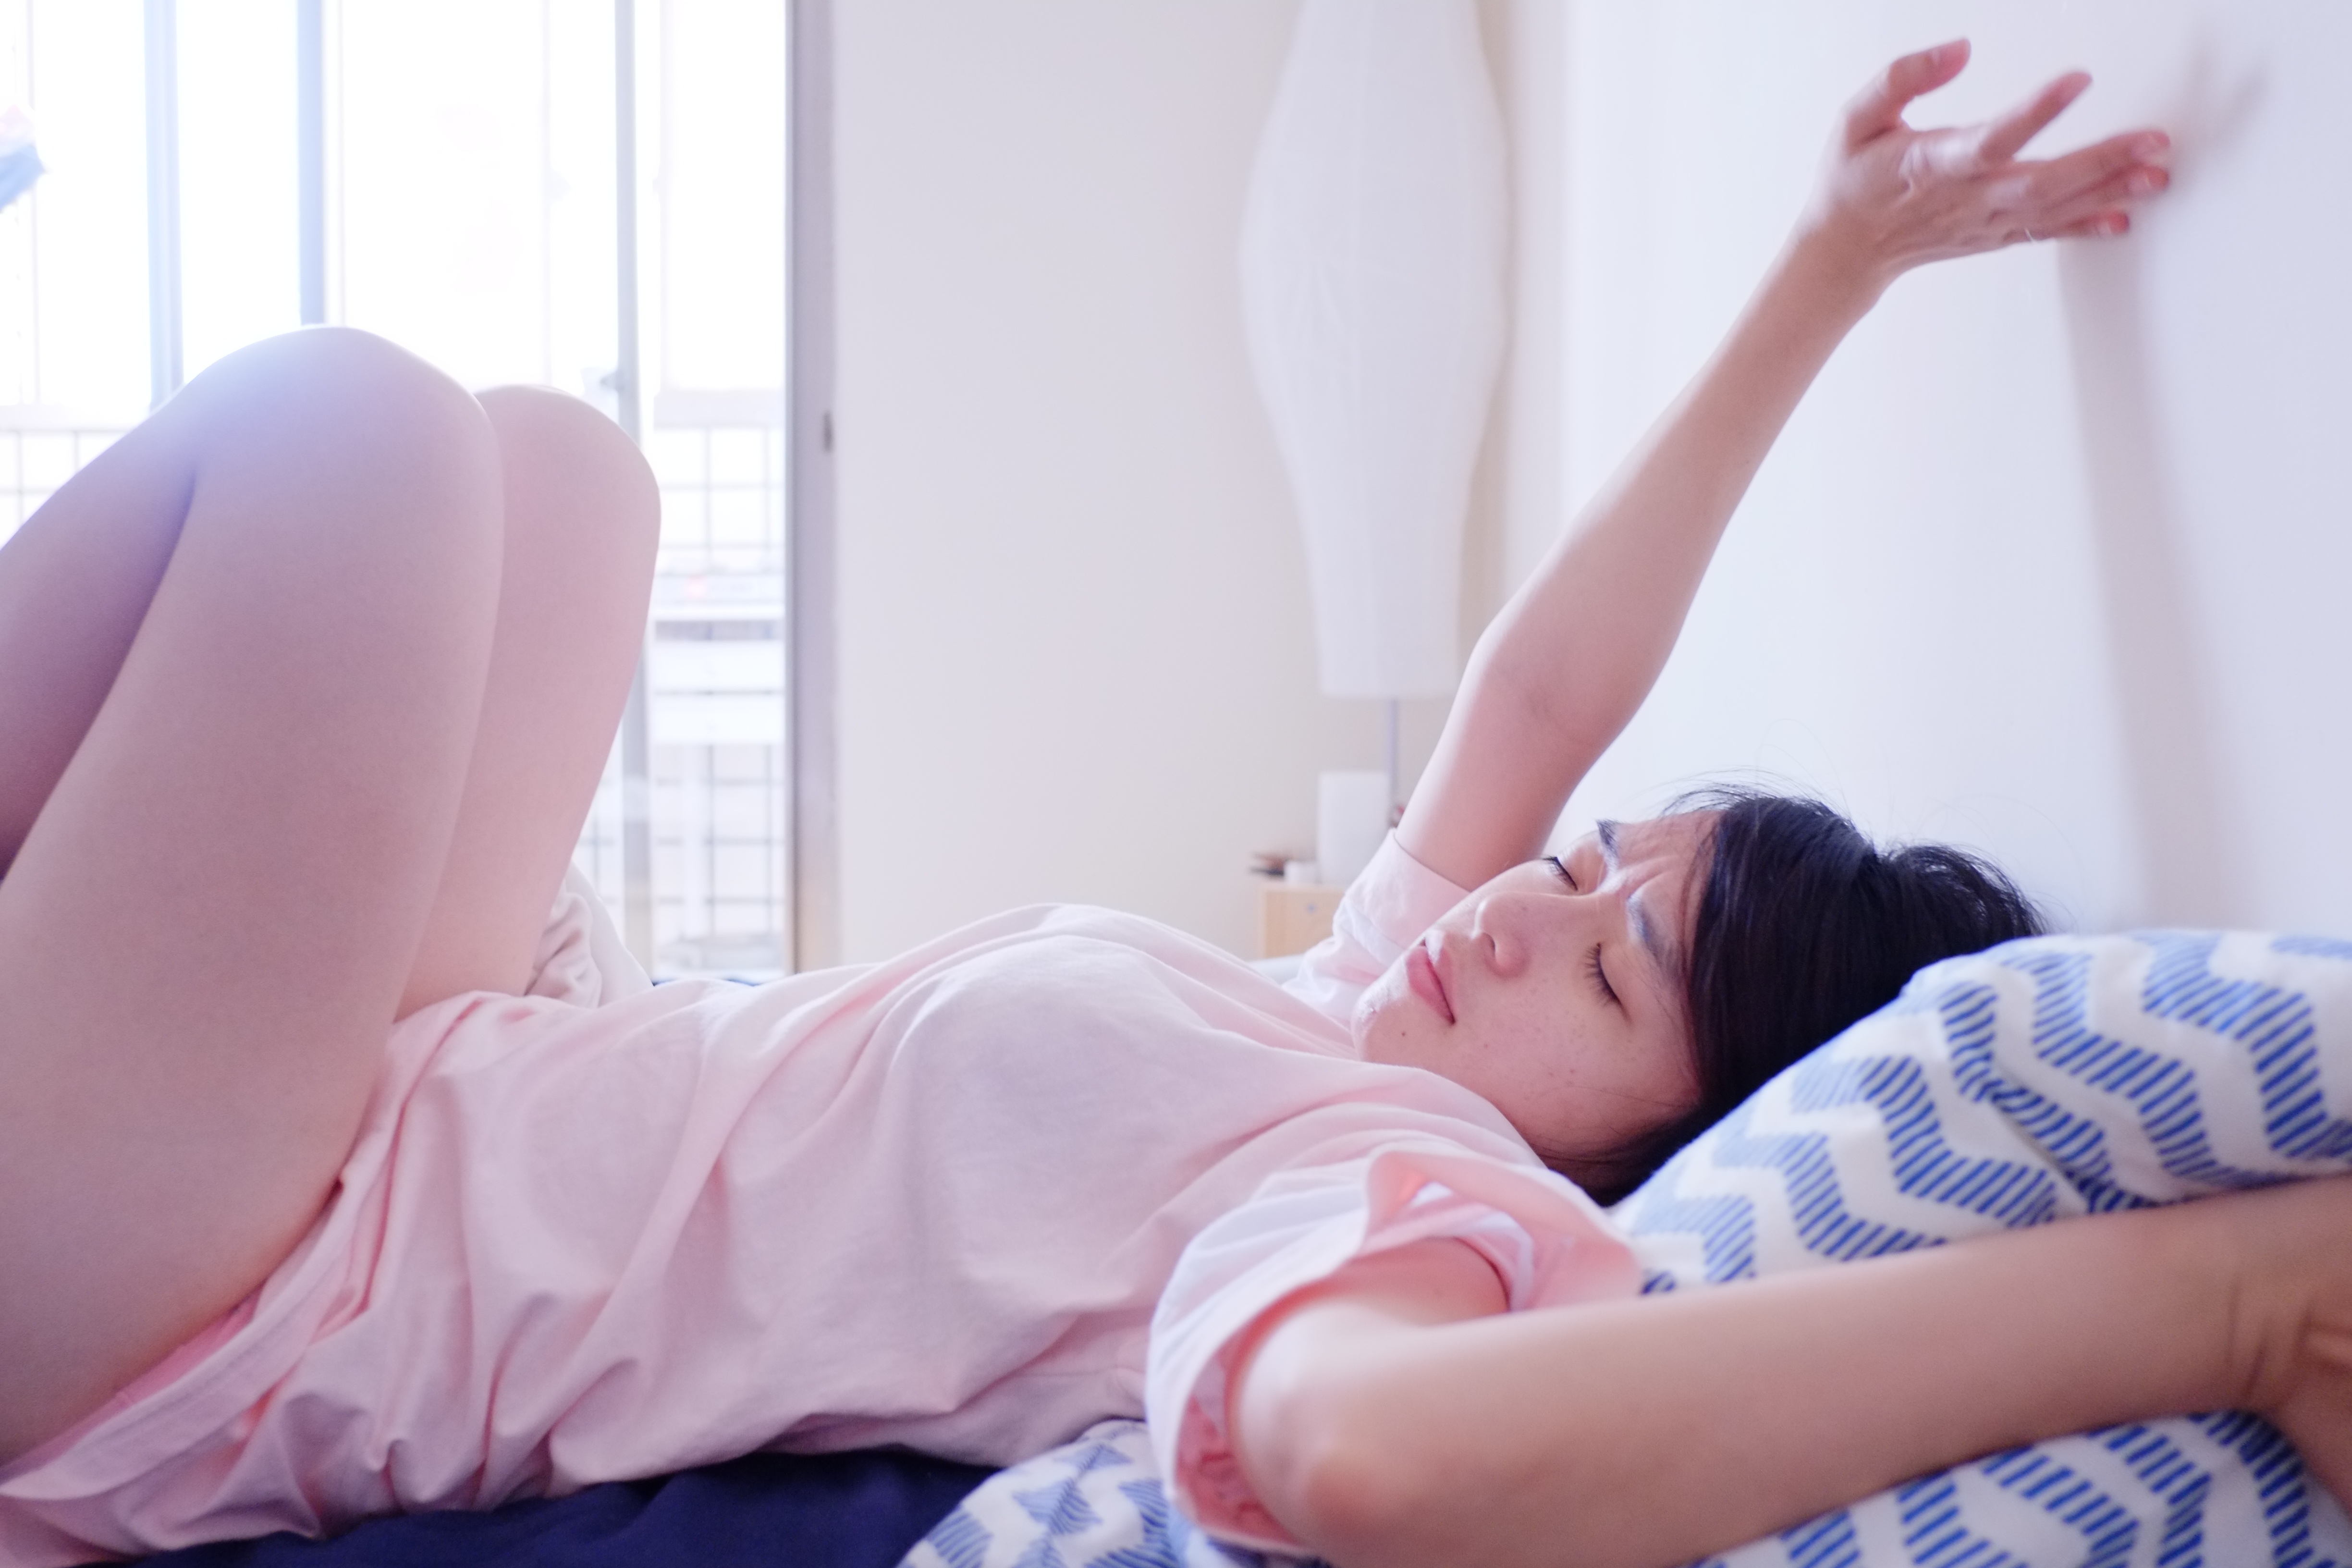
hand, person, girl, leg, clothing, pink, human body, sleep, infant, skin, organ, interaction, sense, human positions, human action